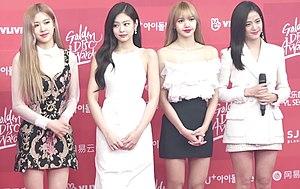
Blackpink, est un girl group sud-coréen formé en 2016 par YG Entertainment. C'est le deuxième groupe féminin à débuter, après 2NE1, au sein de la YG Entertainment. Le groupe est composé de quatre membres se prénommant Jennie, Lisa, Jisoo et Rosé. Elles forment un groupe multinational, venant de Corée du Sud, de Thaïlande, d'Australie et de Nouvelle-Zélande. Le groupe a fait ses débuts le 8 août 2016, avec leur premier album single, Square One, qui a donné naissance à Whistle, leur première chanson numéro un en Corée du Sud, ainsi que Boombayah, leur premier tube numéro un sur le classement du Billboard World Digital Songs. Avec le succès commercial précoce du groupe, elles ont été reconnue comme le nouvel artiste de l'année aux 31ᵉ Golden Disk Awards et aux 26ᵉ Seoul Music Awards.